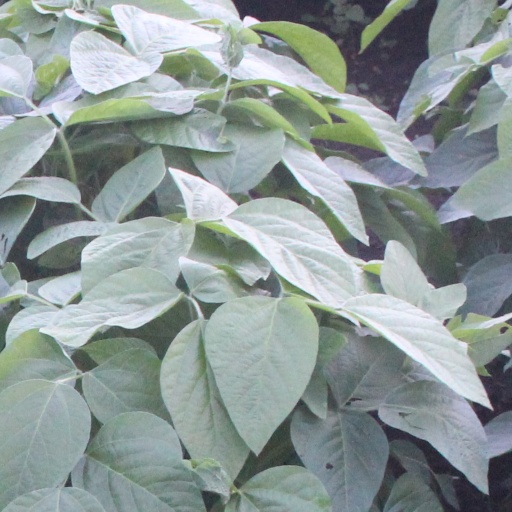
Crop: soybean